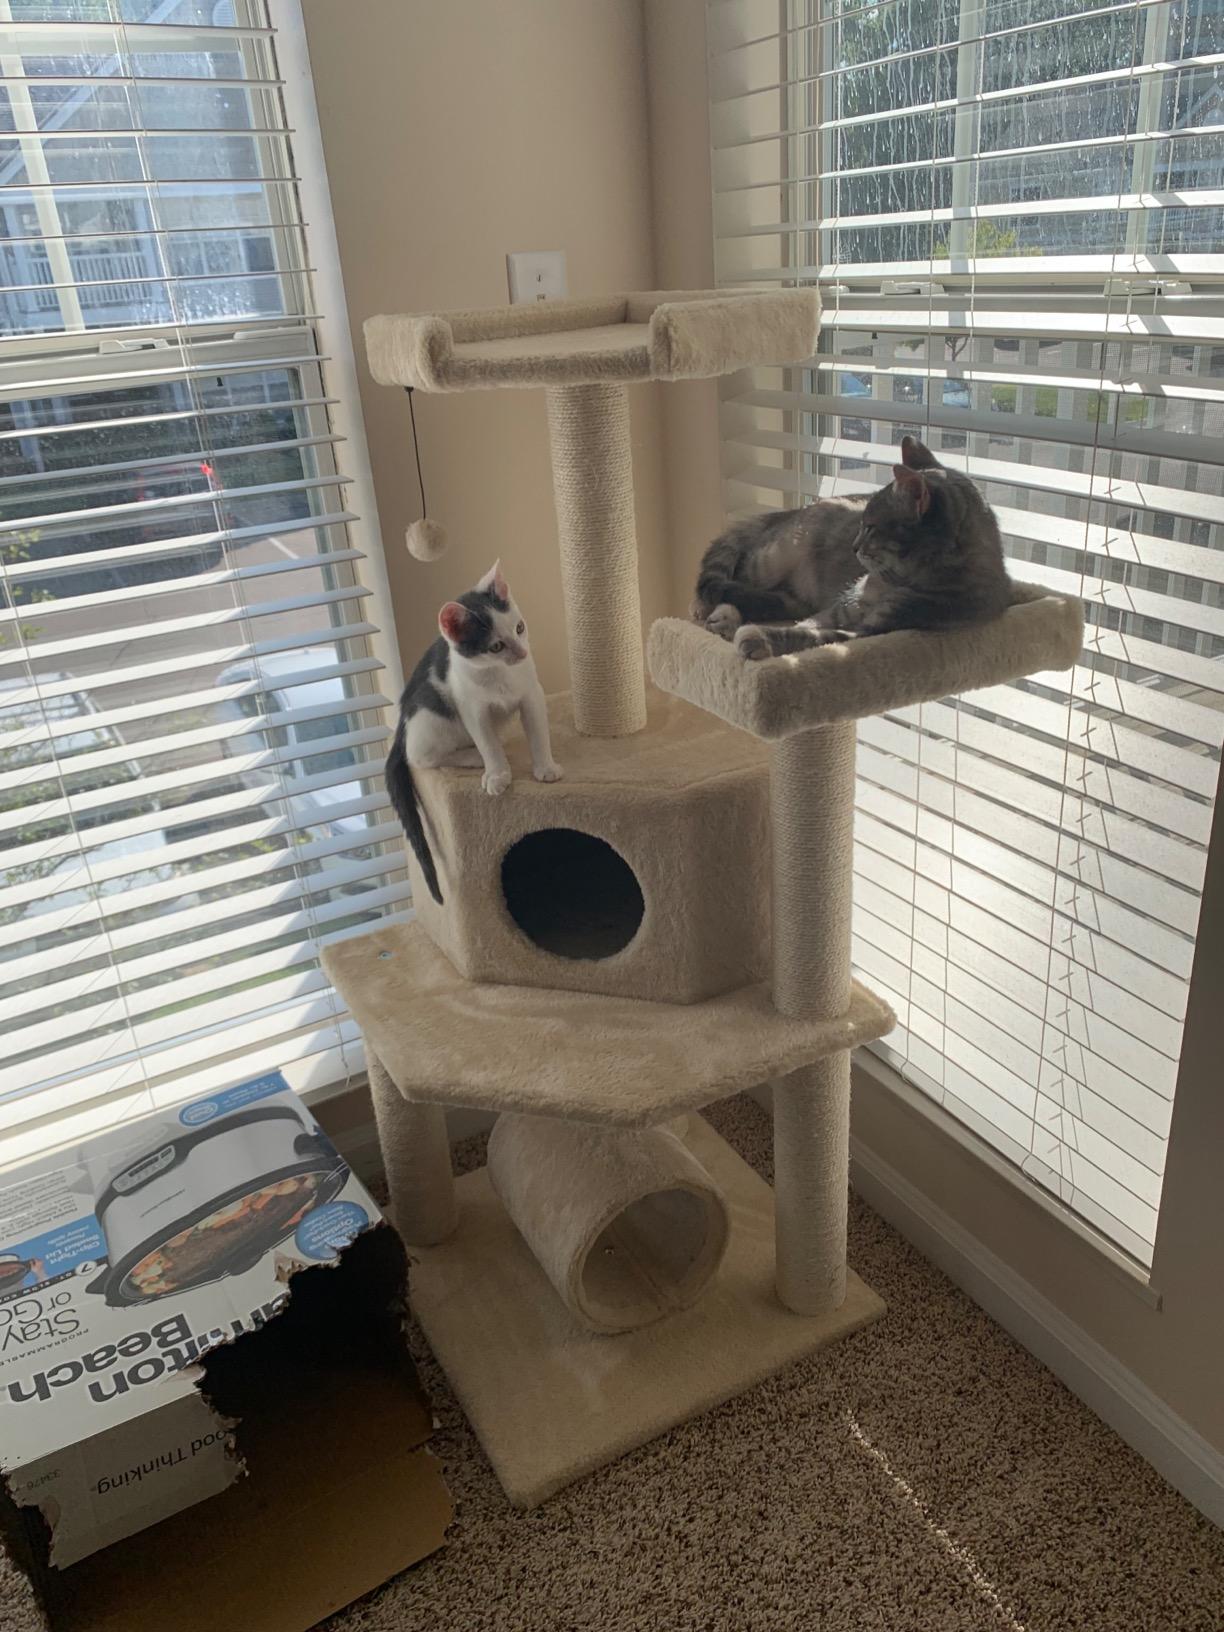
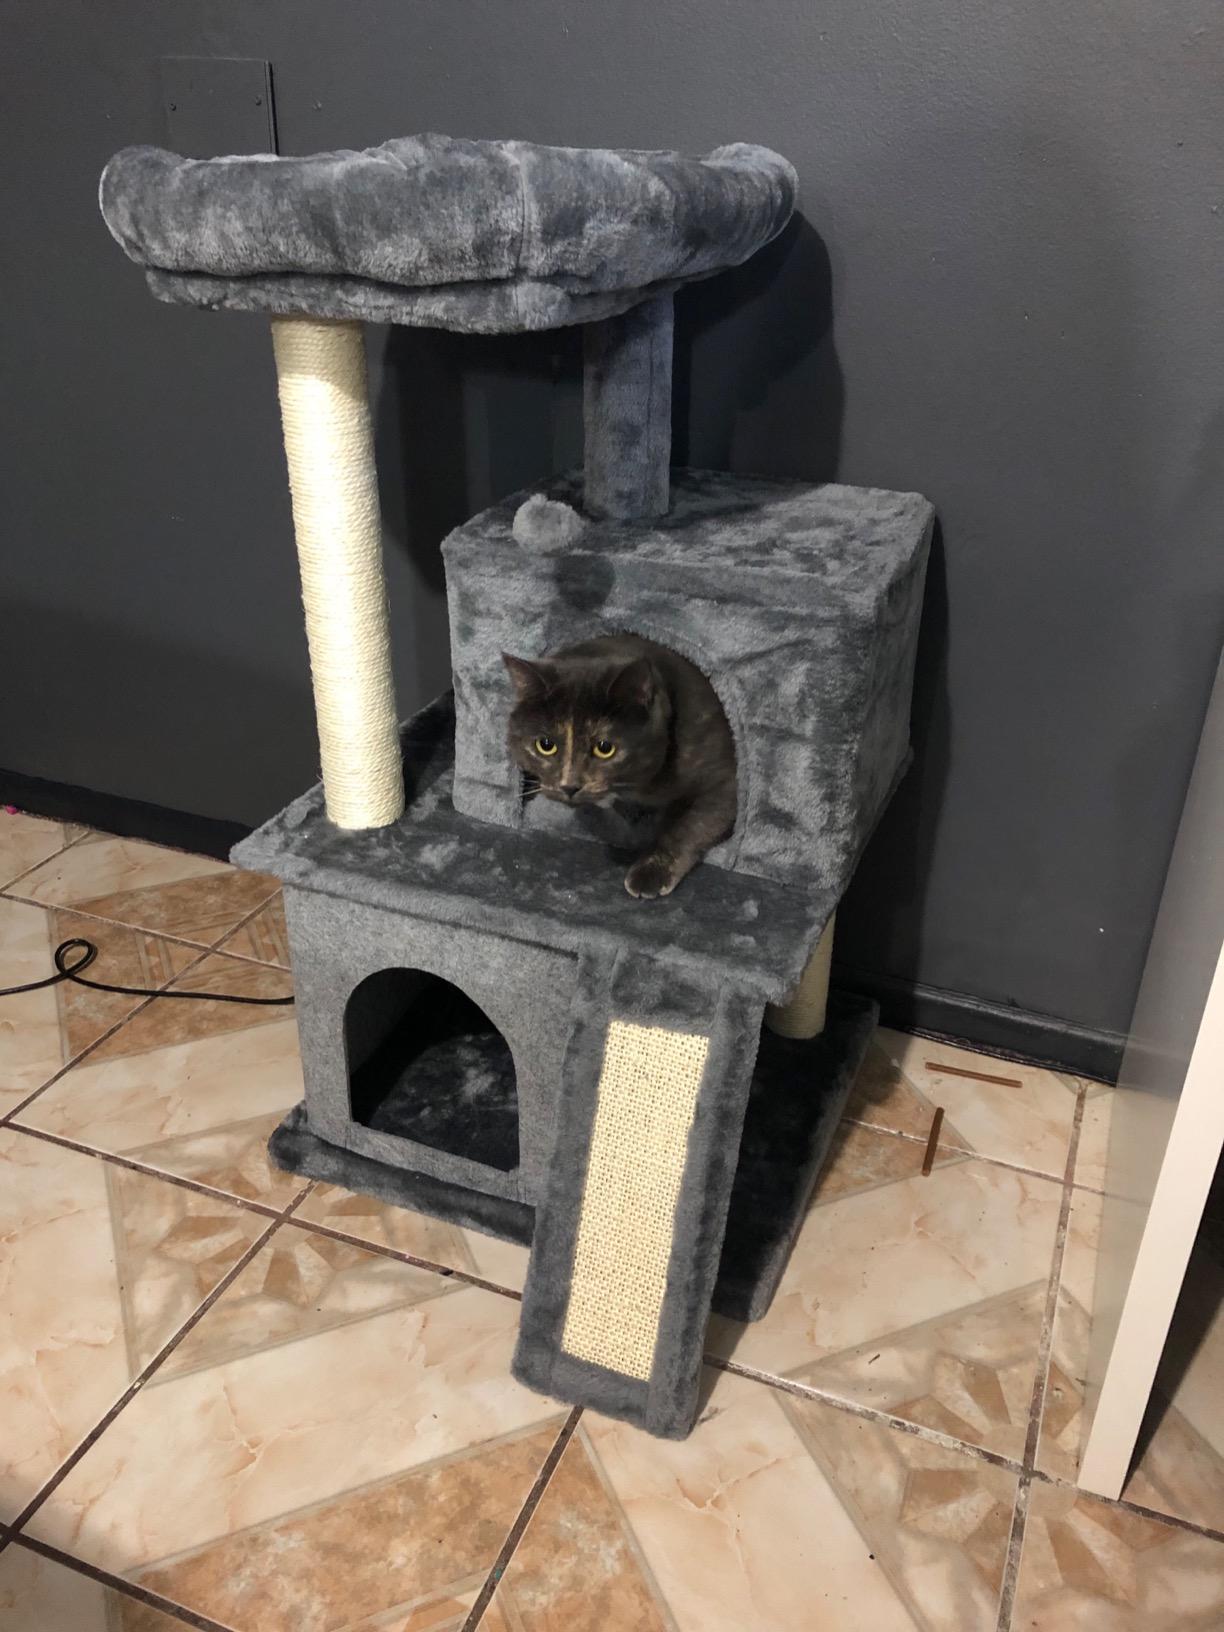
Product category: items_cat tree
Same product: no